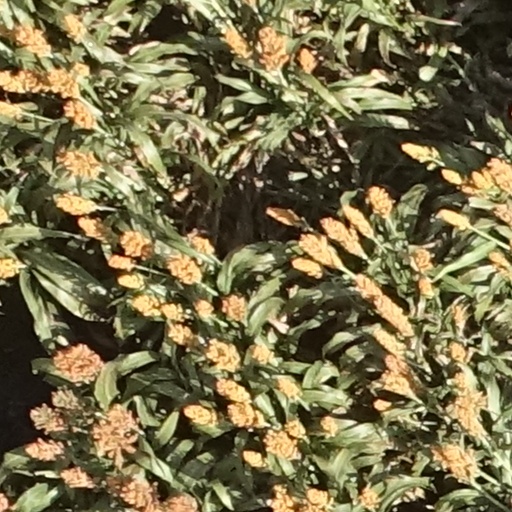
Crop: sorghum